Teatro Ideal

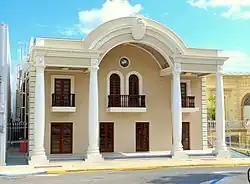
The theater in 2017.

Teatro Ideal, also known as La Plaza Theater (Spanish: "Teatro de La Plaza"), is a historic theater and performing arts venue located in the main town square ("plaza pública") of Yauco Pueblo, the administrative and historic center of the municipality of Yauco, Puerto Rico. The theater was added to the National Register of Historic Places in 1988, and to the Puerto Rico Register of Historic Sites and Zones in 2001.